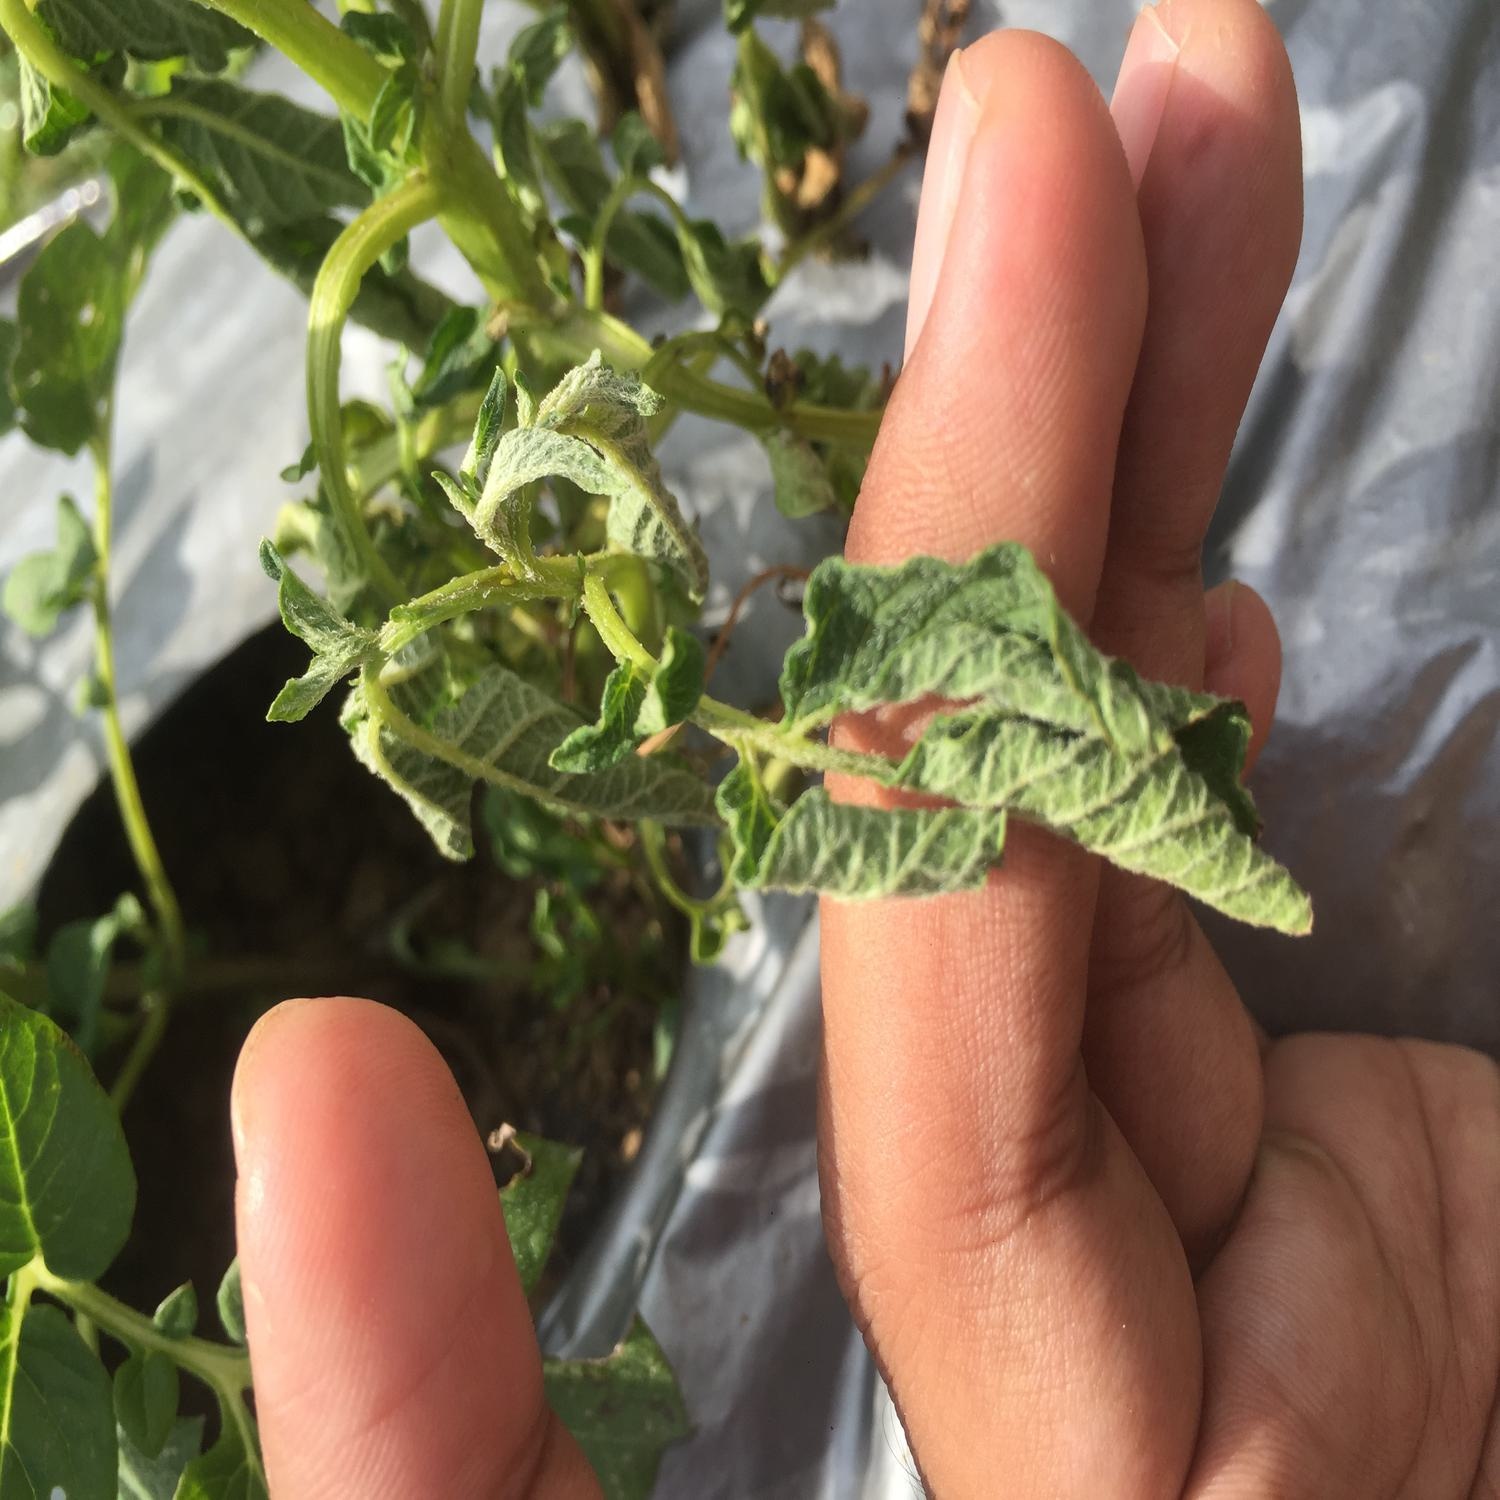
Etiqueta: Pudricion_Parda